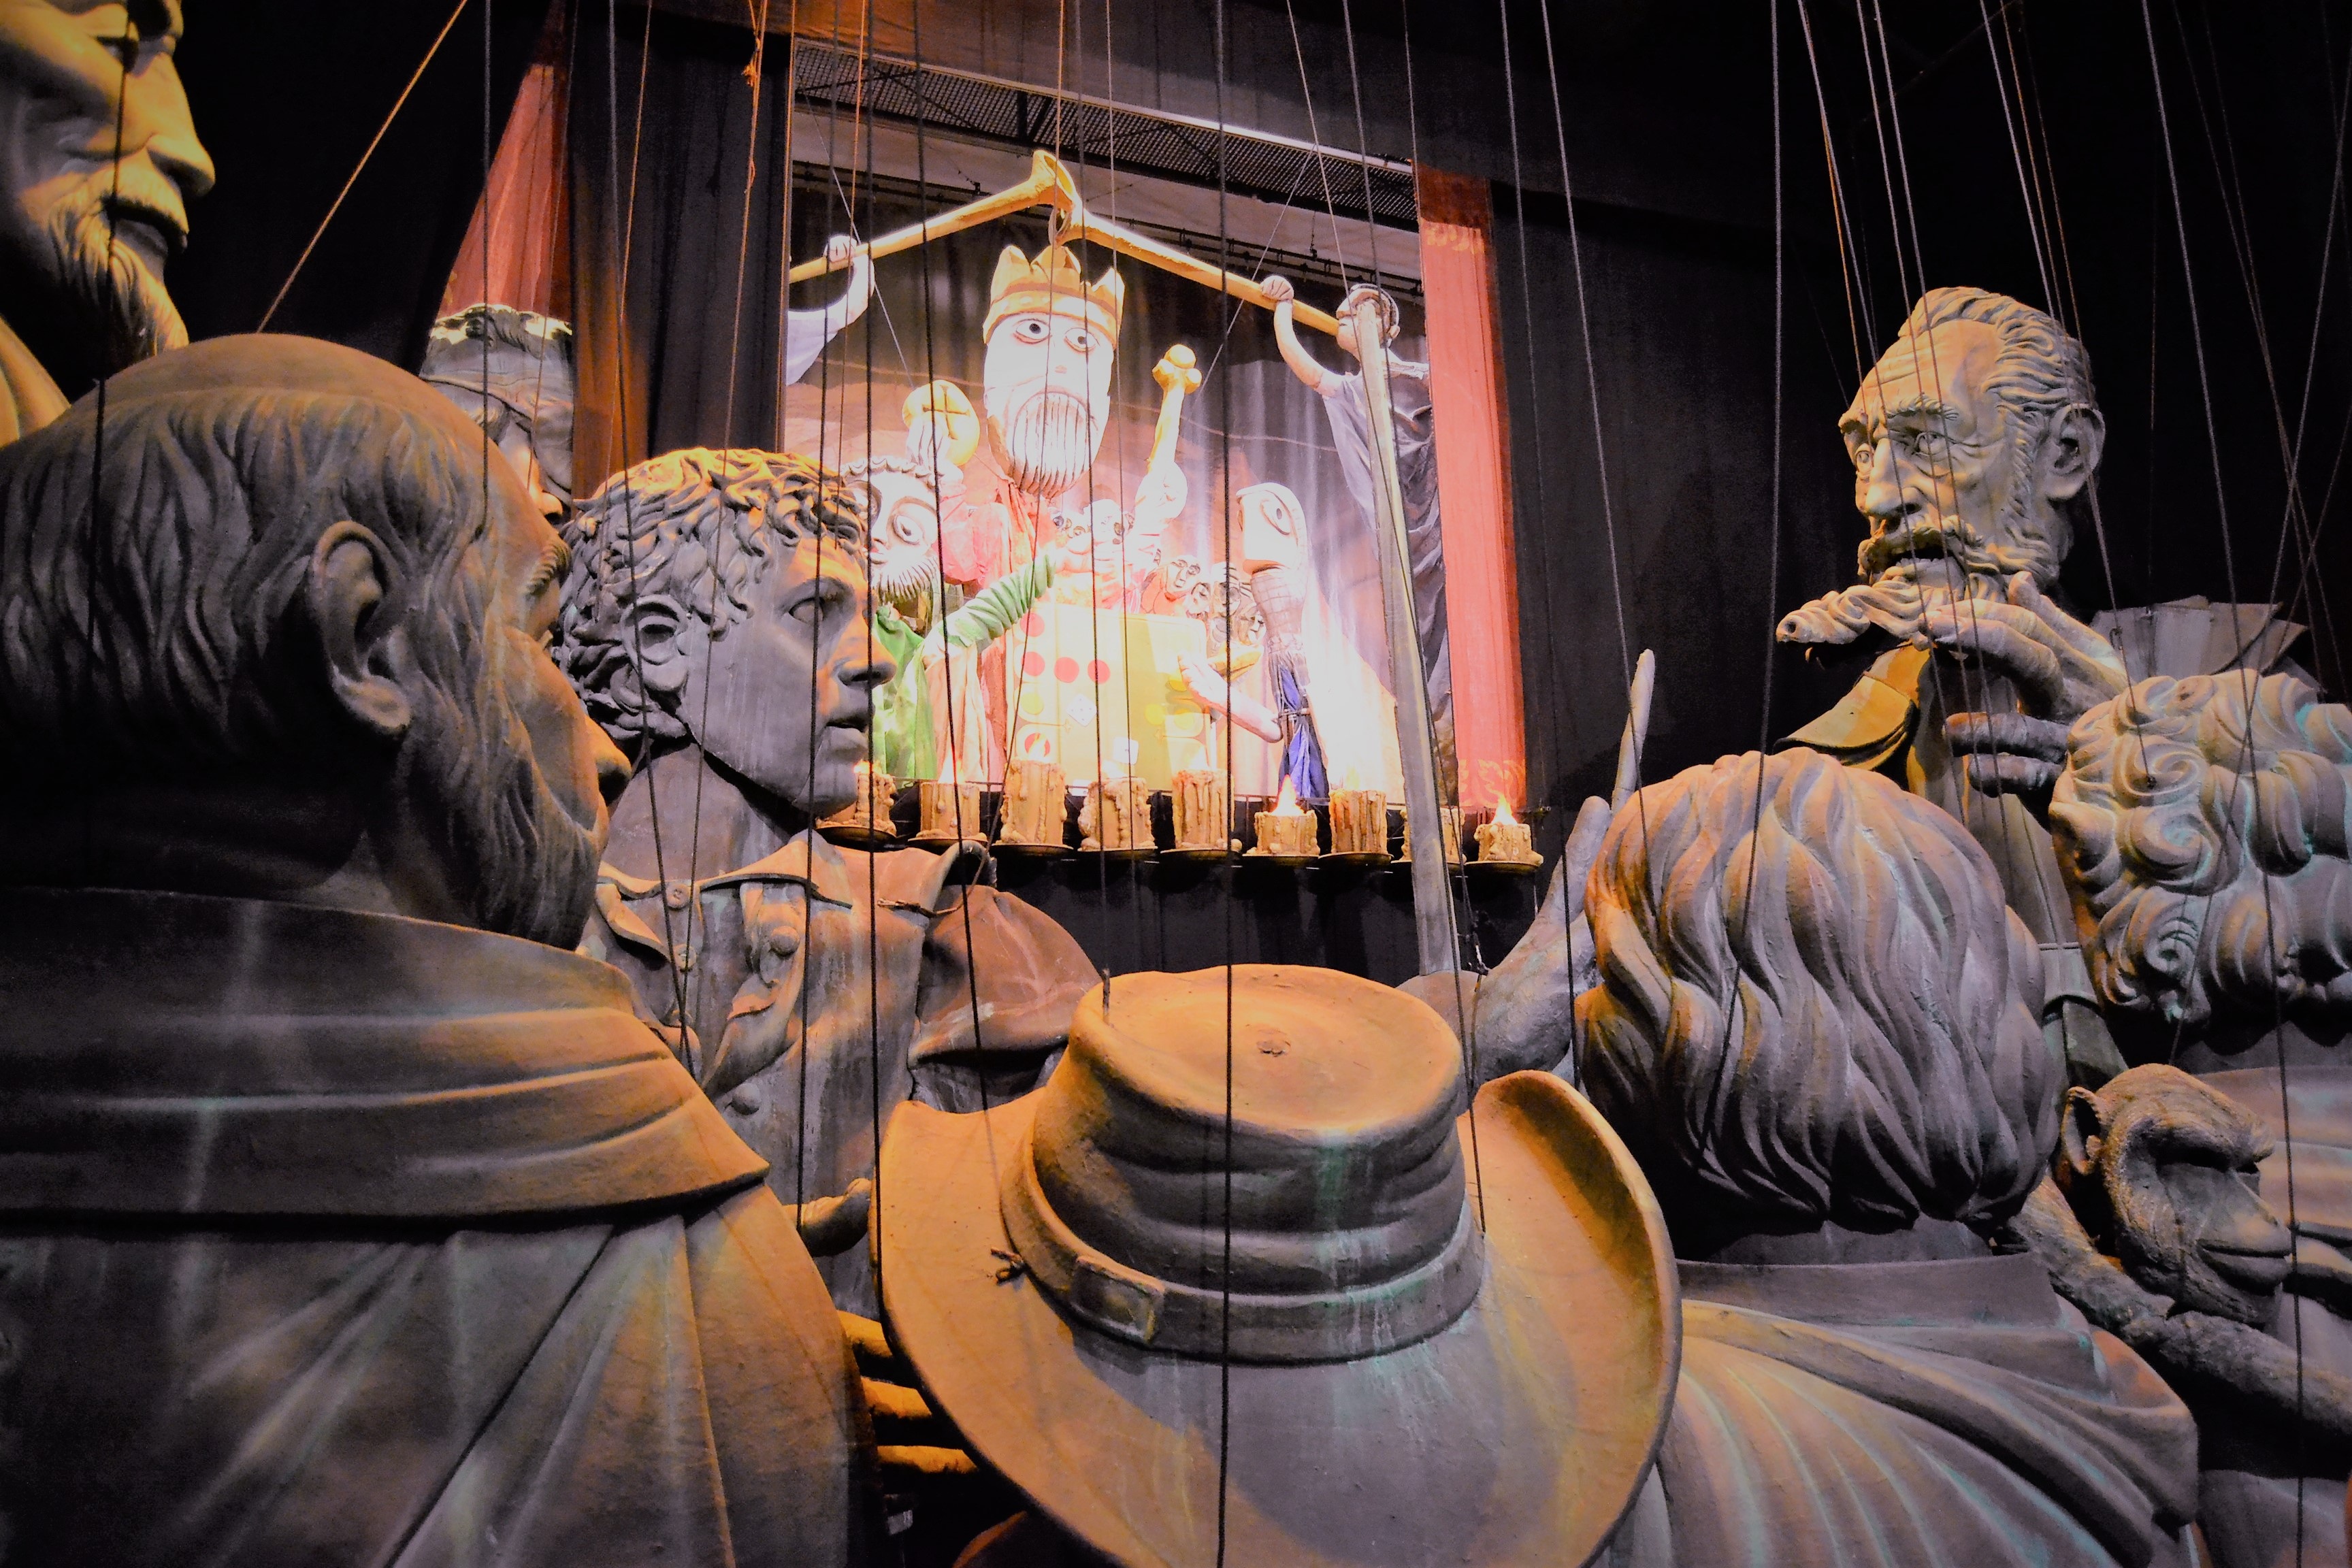
show, theatre, art, temple, carving, puppets, puppetry